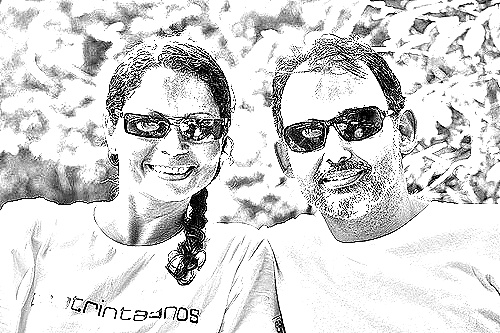
Portrait style: Sketch Portrait